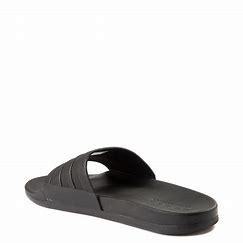
Brand: Adidas
Model: Adilette Comfort